Question: Please indicate a possible affordance area of the boxing_punching_bag that can be used for striking
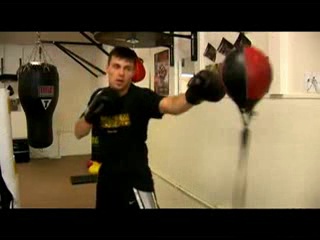
Answer: [17.5, 61, 62.5, 150]